Funeral for Yesterday

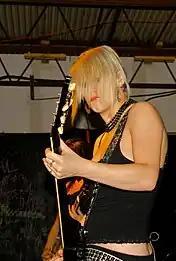
Morgan Lander performing with Kittie in August 2007

From February 9 to May 25, 2007, Kittie embarked on their headlining Funeral for Yesterday Tour of the United States, supported by Walls of Jericho, 36 Crazyfists, Dead to Fall and In This Moment. The band also performed several acoustic shows at various FYE stores across the United States between April 17 and May 5, 2007. Kittie intended on touring the United Kingdom supporting Cradle of Filth in April 2007, but pulled out as their record label would not give them any touring support. At the end of the tour, Trish Doan left Kittie due to her worsening anorexia athletica-nervosa, which she developed during the production of "Funeral for Yesterday." Prior to her departure, the other members of Kittie had expressed concern with Doan's behavior and encouraged her to leave for her health; Doan said she was "still in such denial and so caught up in myself that I just didn't care or I didn't really think about it". She ultimately left the band sometime after fainting and falling off the stage at one of the band's shows. Her departure was officially announced on March 4, 2008. Following Doan's departure, Kittie bought themselves out of their contract with Ponti.